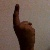
The image shows a hand gesture representing the number 1 in Indian Sign Language.